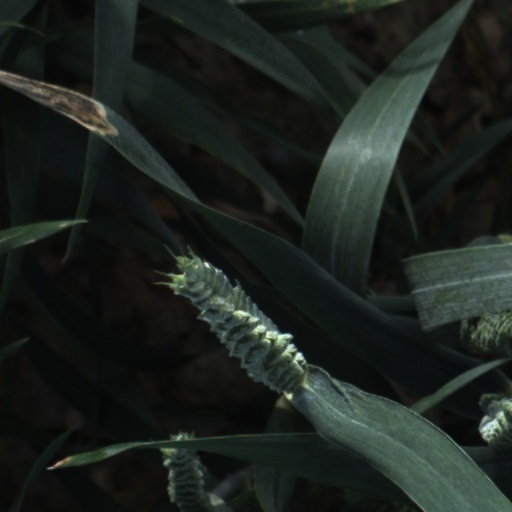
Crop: wheat